Nationality Rooms

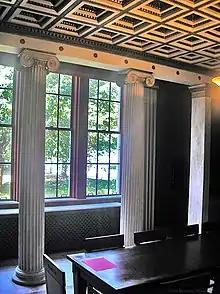
The Greek Classroom

The classical architecture of the Greek Classroom represents 5th-century BCE. Athens, the Golden Age of Pericles and includes marble columns and a coffered ceiling. Colored details from the Acropolis' Propylaea and Erectheum appear on white marble. The floor is paved with rectangular slabs of Dionessos Pentelic marble with dark vein. Gray Kokinara marble is used for the dado. The room's columns and pilasters, as well as the coffered ceiling, bear painted decorations identical to those used on ancient Greek structures. The artwork was done by Athenian artist Demetrios Kokotsis who used the traditional encaustic painting method, employing earth colors and beeswax applied freehand which was then overlaid with 24-carat gold leaf rubbed on by polishing bones which required two men more than seven months to complete. White oak furniture, patterned after designs on Greek vases, is decorated with gold-leaf carvings and sunburst inlays of ebony. Student chair backs carry the names of Greek islands and towns. The professor's and guests' chairs bear the names of Plato, Aristotle, and Socrates. A line from Homer's Iliad exhorts students to strive for nobility and excellence. The deep red wall color is repeated in the drapery valance with its Greek key design. Archives in the alcove cabinet record visits by the Queen of Greece, and by ecclesiastic and diplomatic officials. In 1940, one of two marble pilasters for the room that was being constructed in Greece from the Mt Pentele stone quarry used to build the Parthenon, cracked shortly before shipping to the United States. With an invading World War II army massing on its borders, the column could not be replaced. Greek architect John Travlos ordered a matching crack etched into the undamaged column in order to preserve the symmetry. The marble was transported on the last ship to sail to America prior to the invasion and occupation of Greece. In November 1941, Travlos crouched under a blanket in his apartment closet listening to banned BBC radio broadcasts. Suddenly, Greek ecclesiastical music spouted from the radio, and Travlos heard the people of Pittsburgh dedicate his memorial to Greece.